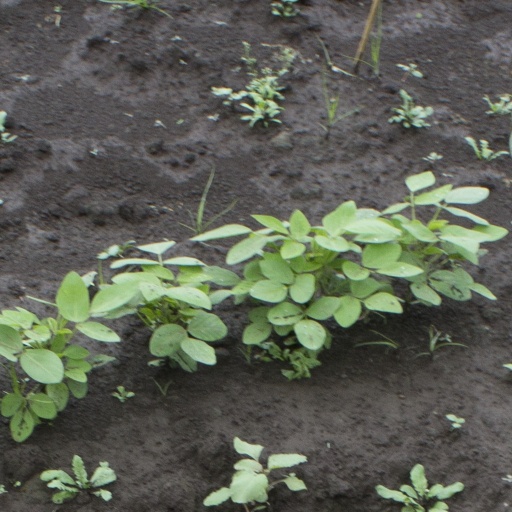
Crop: soybean